If the Sun Rises in the West

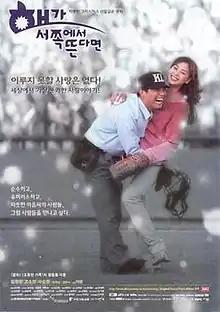
Theatrical poster

If the Sun Rises in the West is a 1998 South Korean film, and was the commercial directorial debut of Lee Eun.